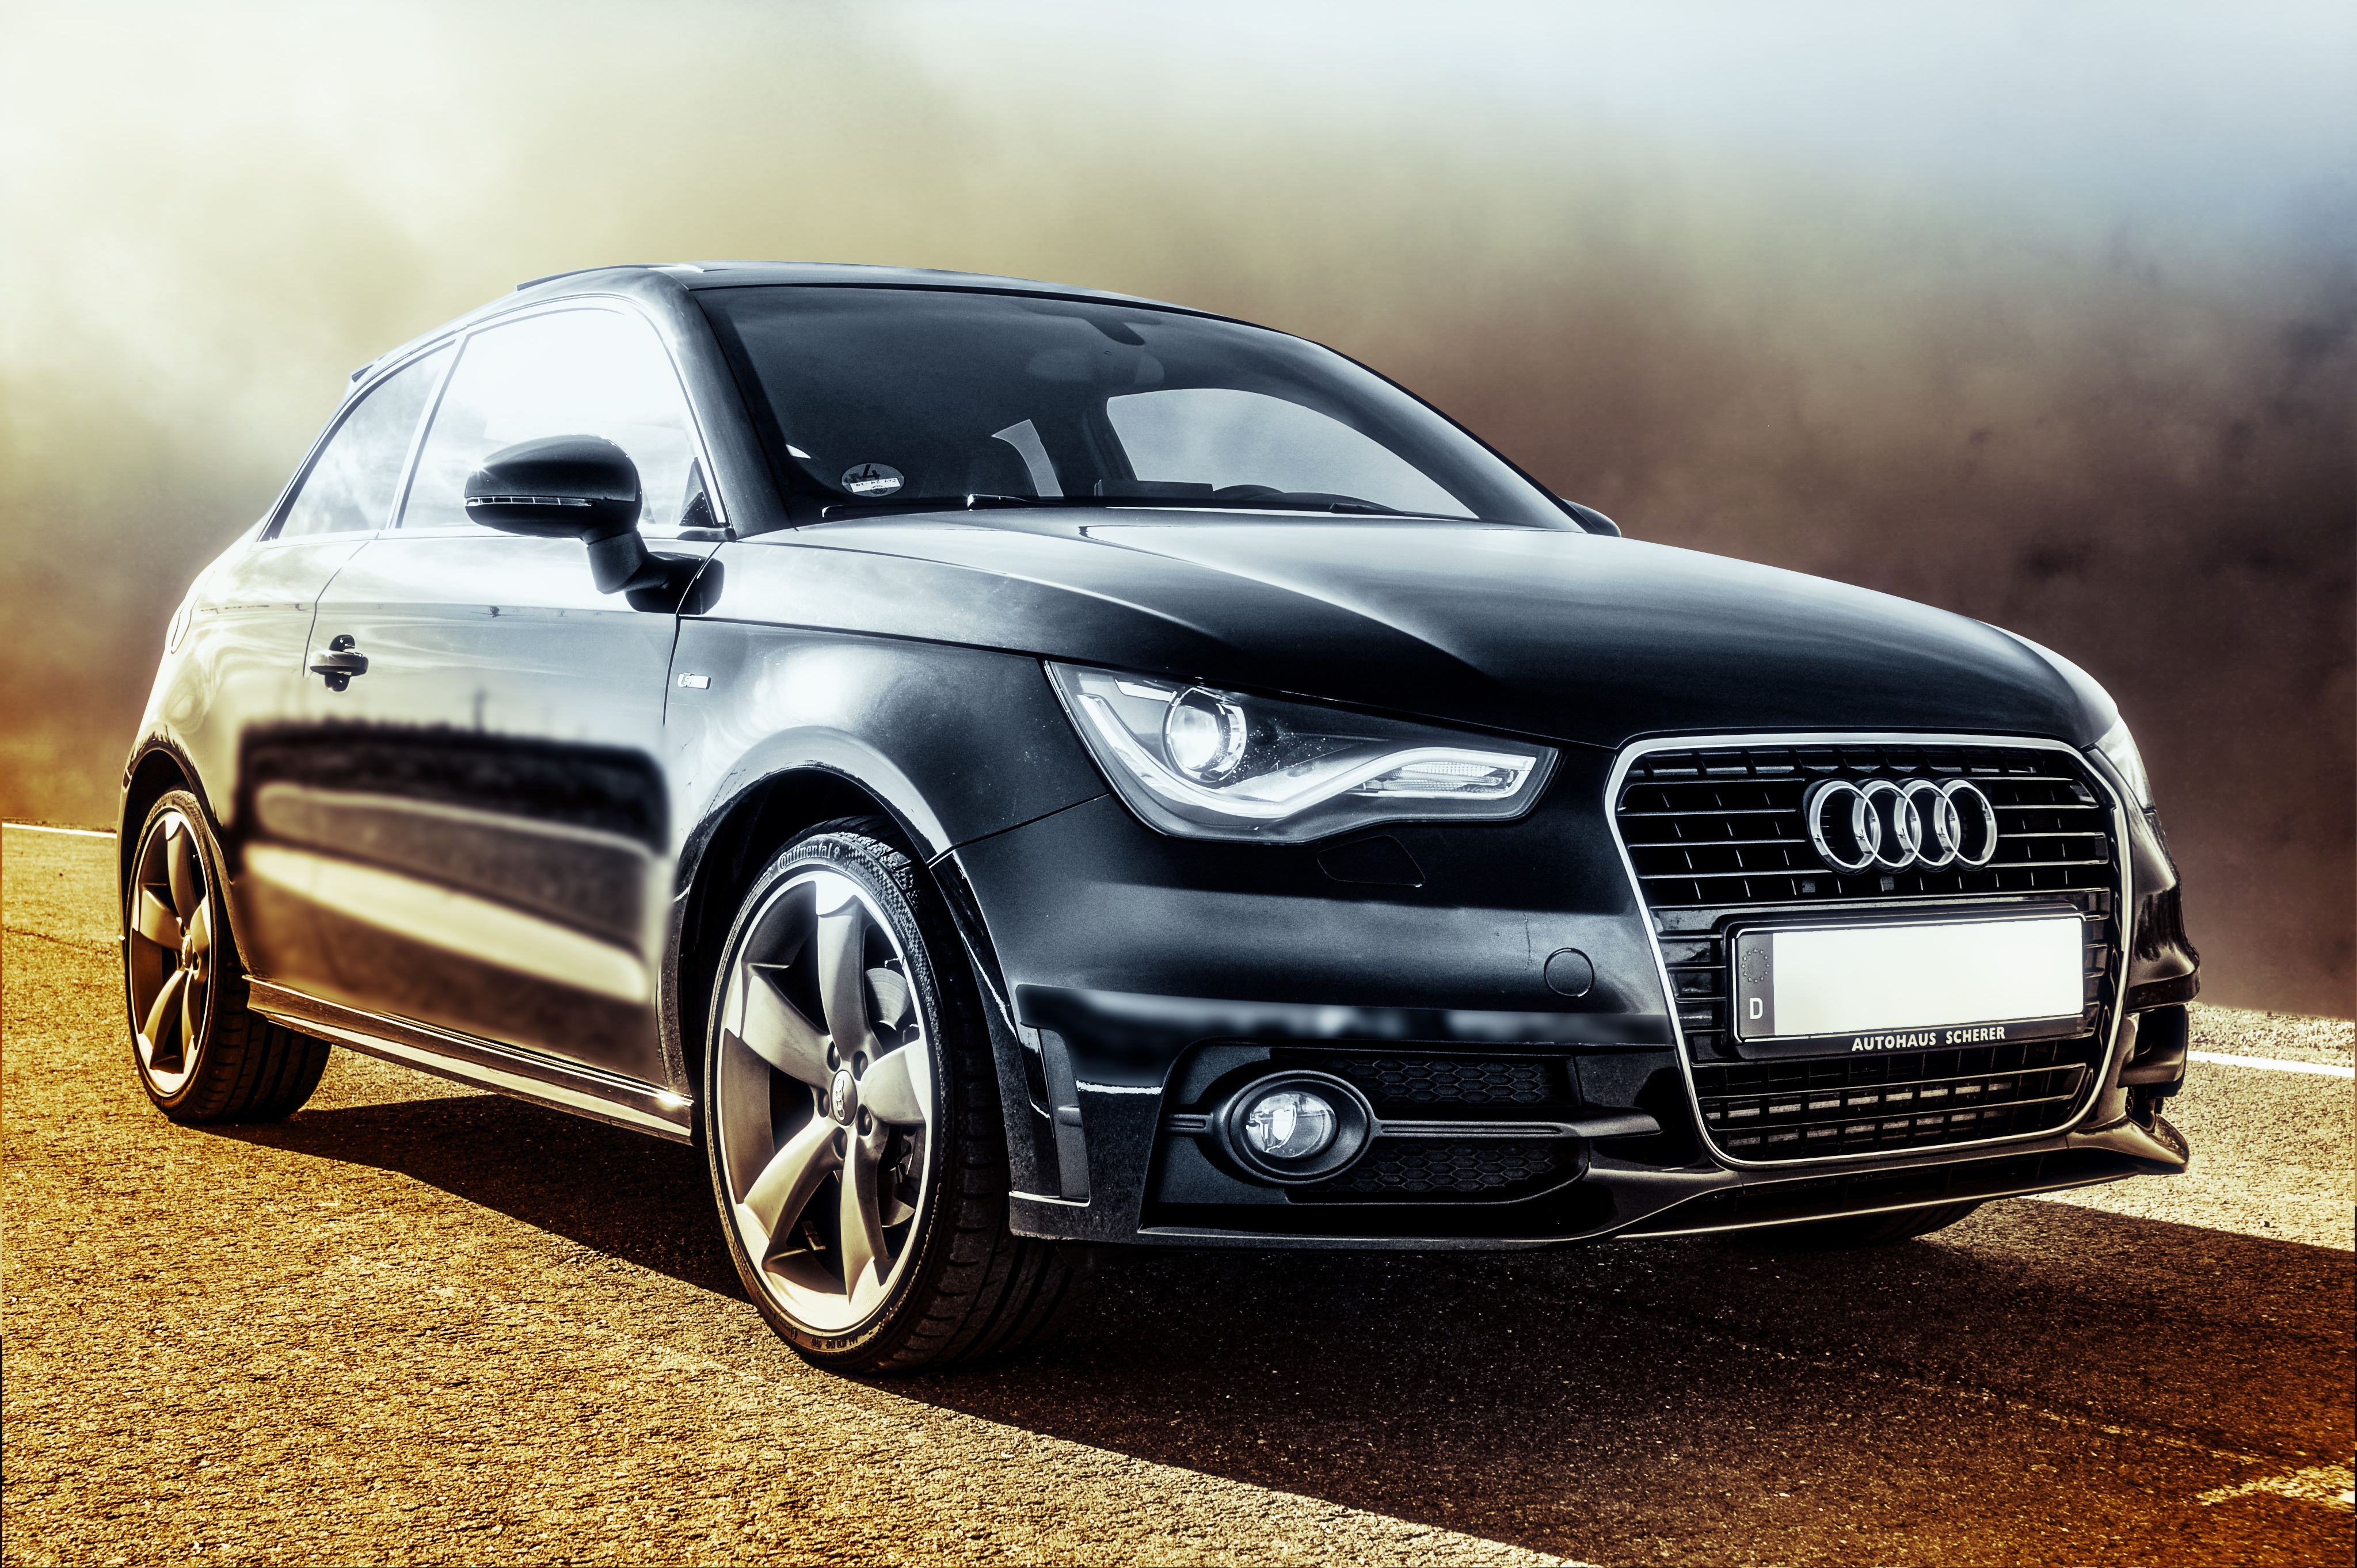
car, wheel, vehicle, auto, automotive, bumper, hatchback, moto, bed, audi, dealer, the vehicle, land vehicle, automobile make, automotive exterior, automotive design, family car, executive car, audi a1